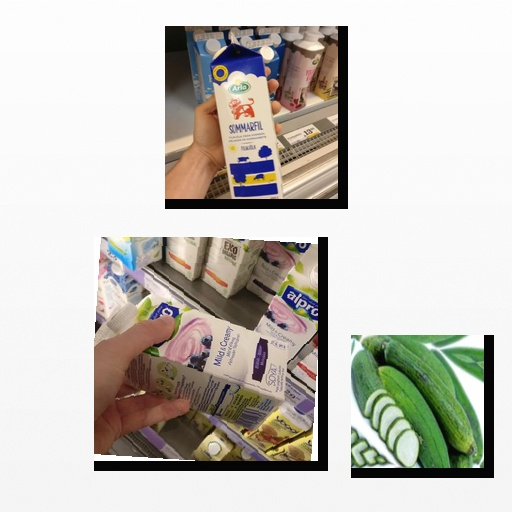
Food items: sour_milk, soyghurt, sponge_gourd